Manuela Stellmach

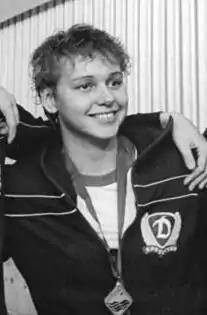
Stellmach at the 1987 East German Swimming Championships in Erfurt

Manuela Stellmach (born 22 February 1970 in Berlin) is a former freestyle swimmer from East Germany, who was a member of the women's relay team that won the gold medal in the 4×100 m freestyle relay at the 1988 Summer Olympics in Seoul, South Korea. At the same tournament she captured the bronze medal in the individual 200 m freestyle. Four years later, when Barcelona, Spain hosted the Summer Olympics, Stellmach ended up third (bronze) with the women's relay team from the Unified Germany.